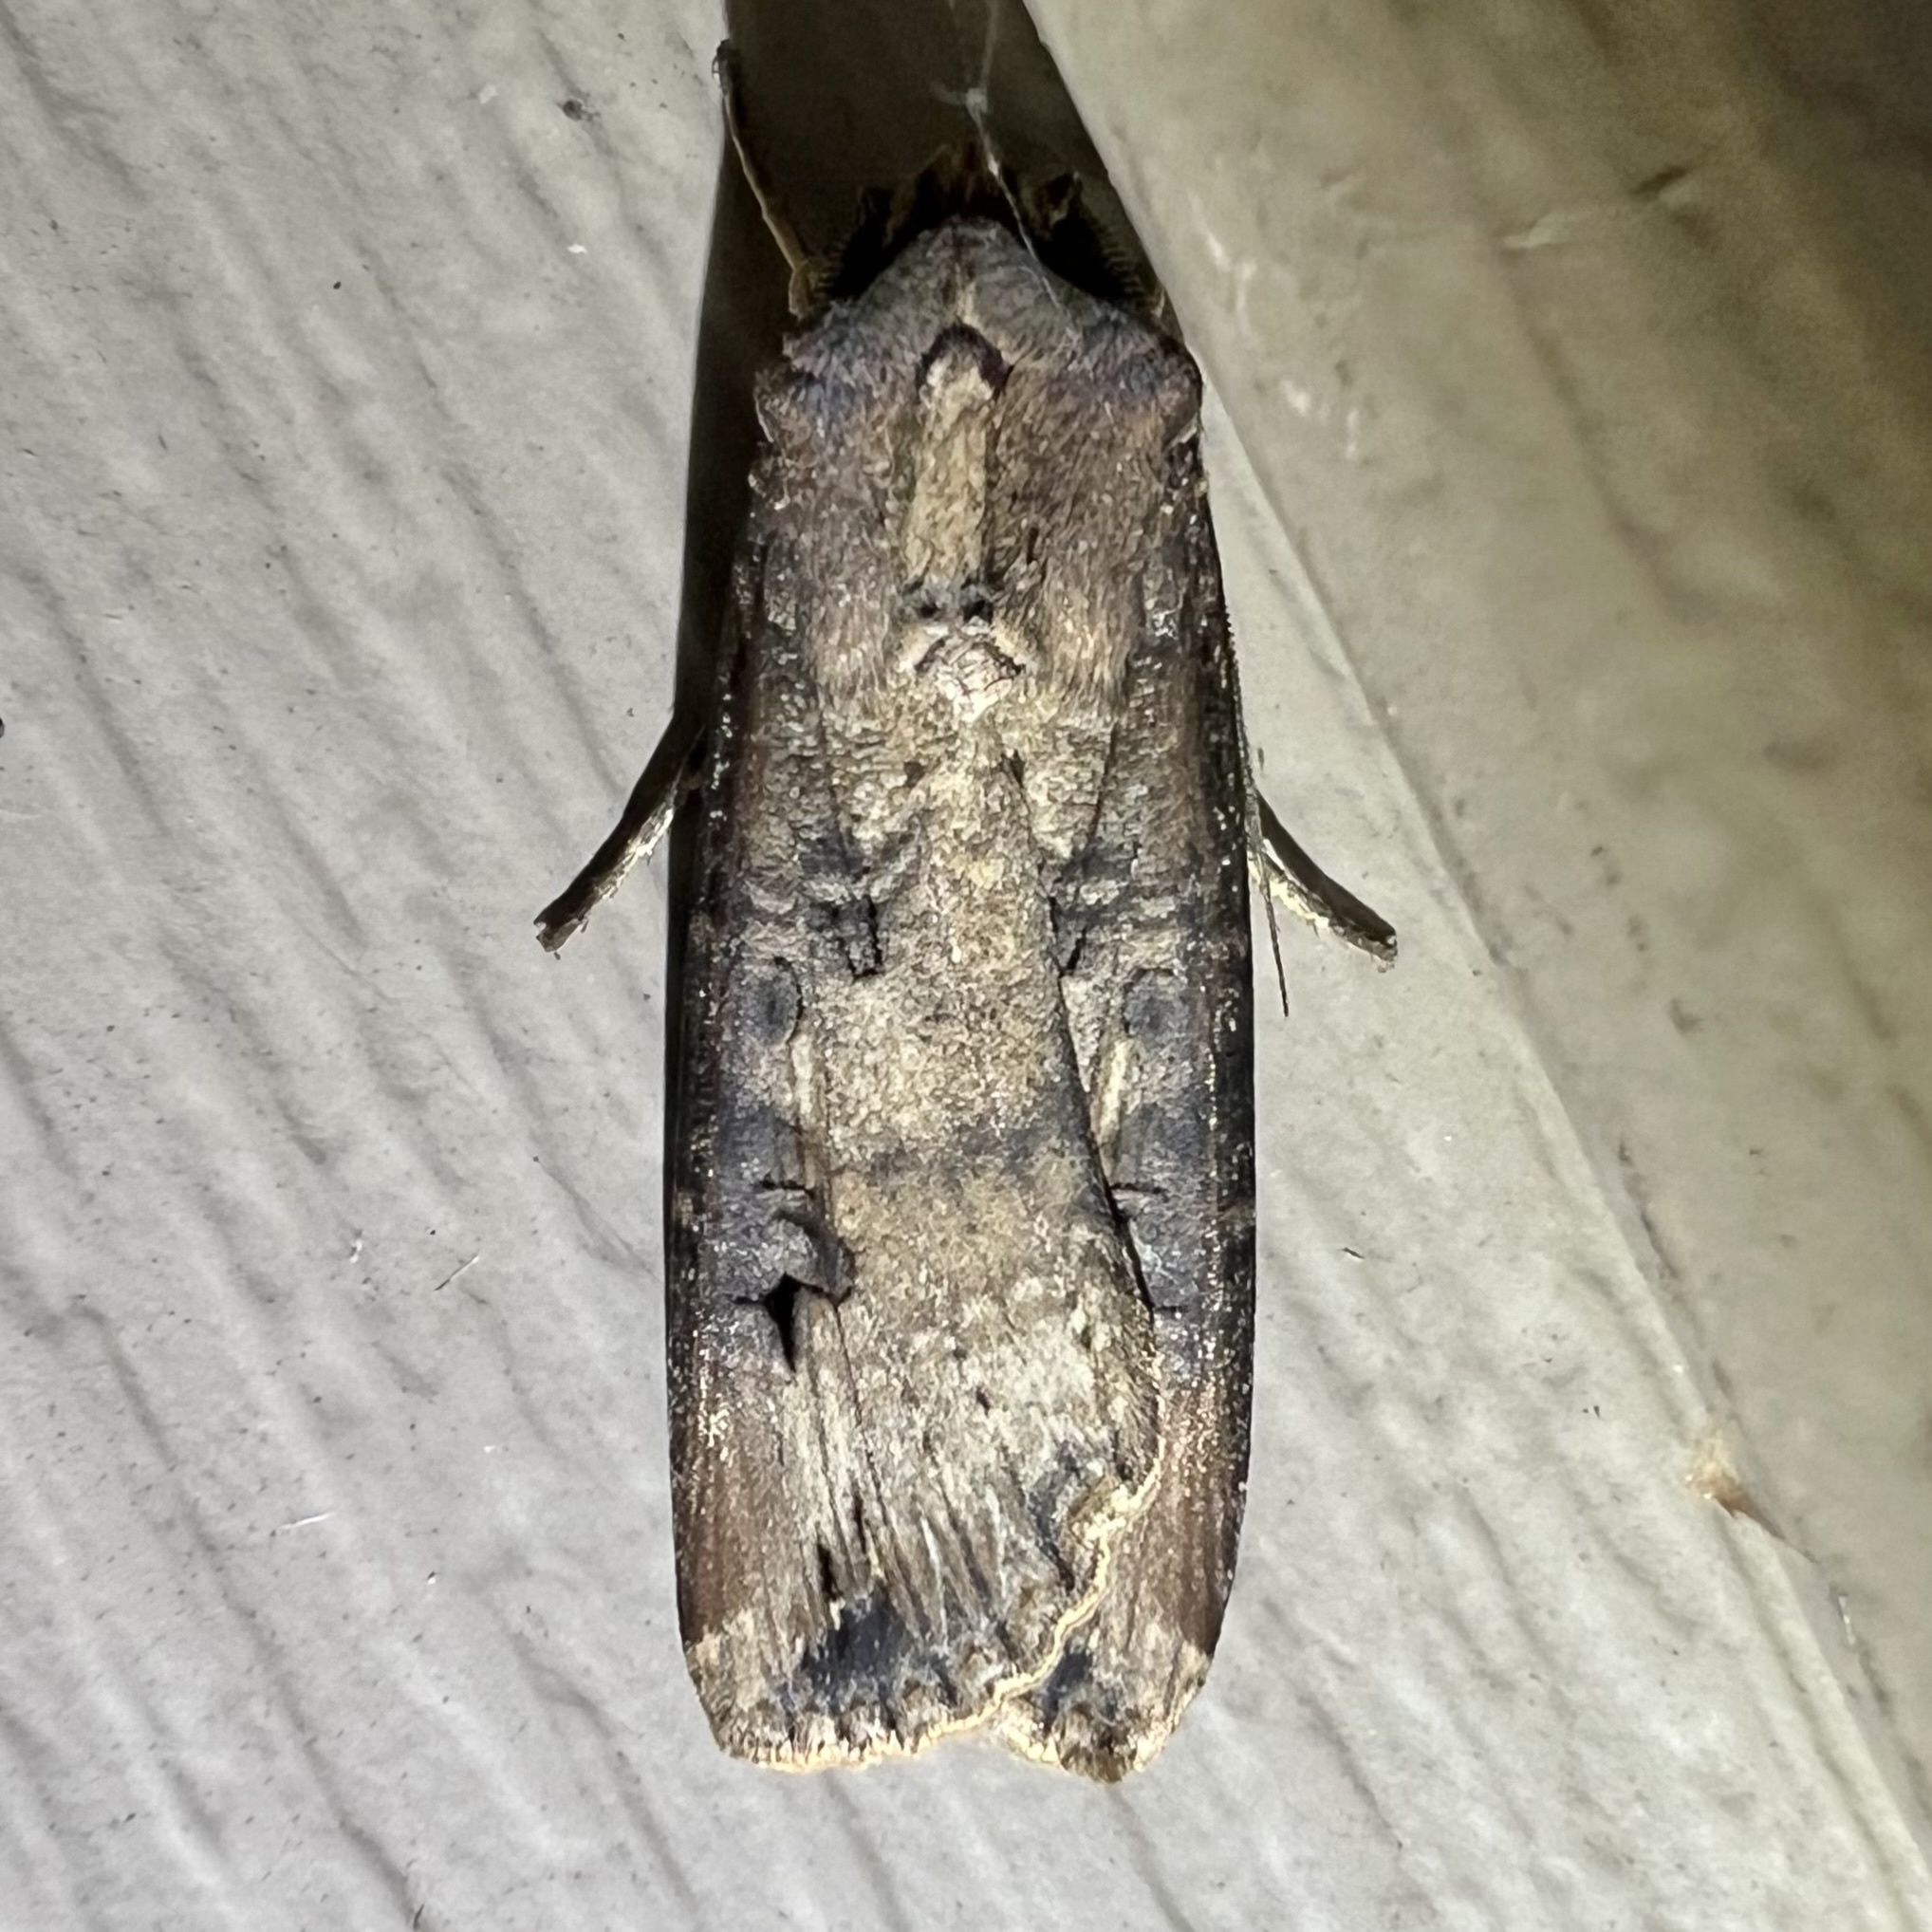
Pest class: cutworms